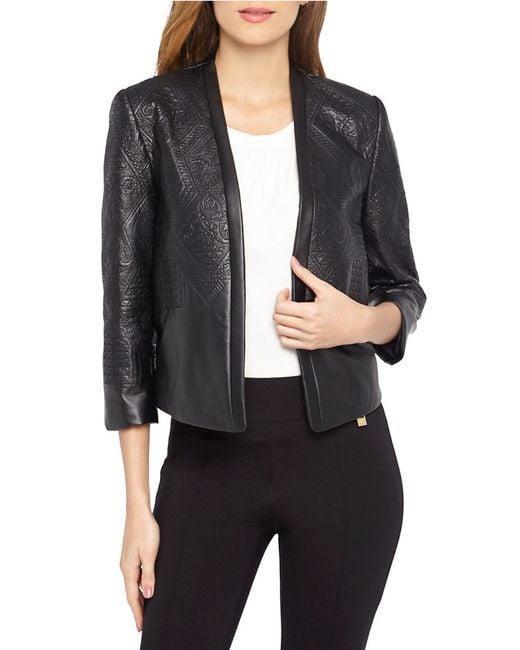
schwarze formelle Jacke, ohne Knöpfe oder Reißverschluss, strukturiertes Leder